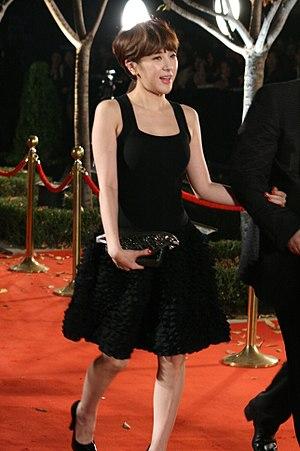
Seo In-young, plus connue sous le nom d'Elly, née le 3 septembre 1984 à Séoul, est une actrice, chanteuse et animatrice sud-coréenne, ancien membre du girl group Jewelry.